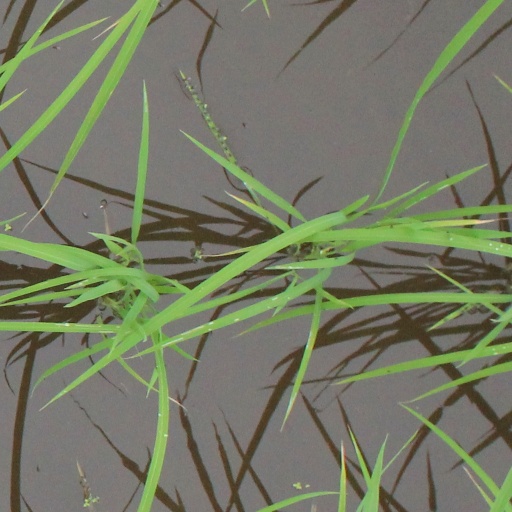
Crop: rice